Stockport Town F.C.

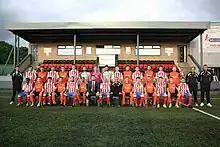
Stockport Town's league debut squad at the start of the 2015–16 season

Stockport Town Football Club is a semi-professional football club based in Woodley, a town just outside of Stockport, Greater Manchester, England. They are currently members of the , the ninth tier of English football, and play at Stockport Sports Village. Nicknamed "the Lions", the club was founded in 2014 and were accepted into the North West Counties Football League a year later.